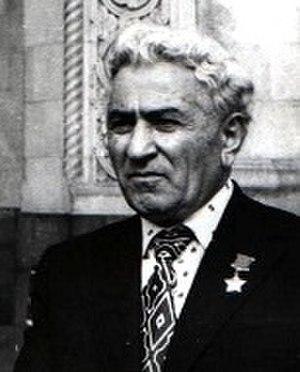
Samand Aliyevitch Siabandov, est un écrivain, homme politique et lieutenant-colonel de l'Armée rouge d'origine Yezidi qui a reçu le titre de héros de l'Union soviétique pendant la guerre soviétique contre l'Allemagne nazie.